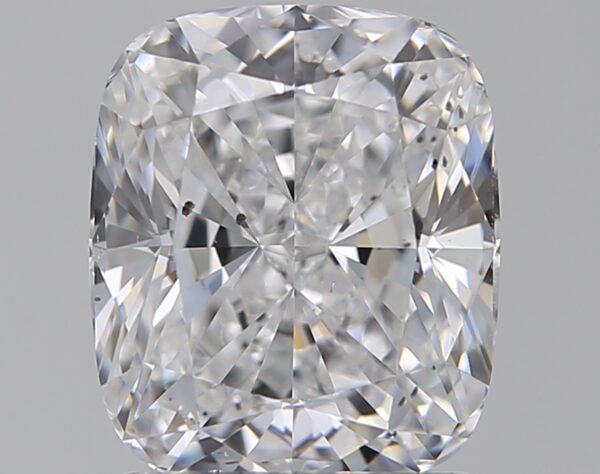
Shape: cushion
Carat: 1.51
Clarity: SI1
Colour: D
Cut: EX
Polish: EX
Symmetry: EX
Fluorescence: N
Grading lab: GIA
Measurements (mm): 7.17 x 6.11 x 4.12